Shing Mun Valley

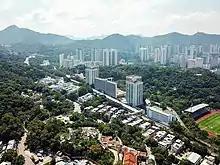
Shing Mun Valley

Before the construction of Shing Mun Reservoir, there were several villages near the valley. Some of these villages were later relocated near the Tsuen Wan entrance of Shing Mun Tunnels.